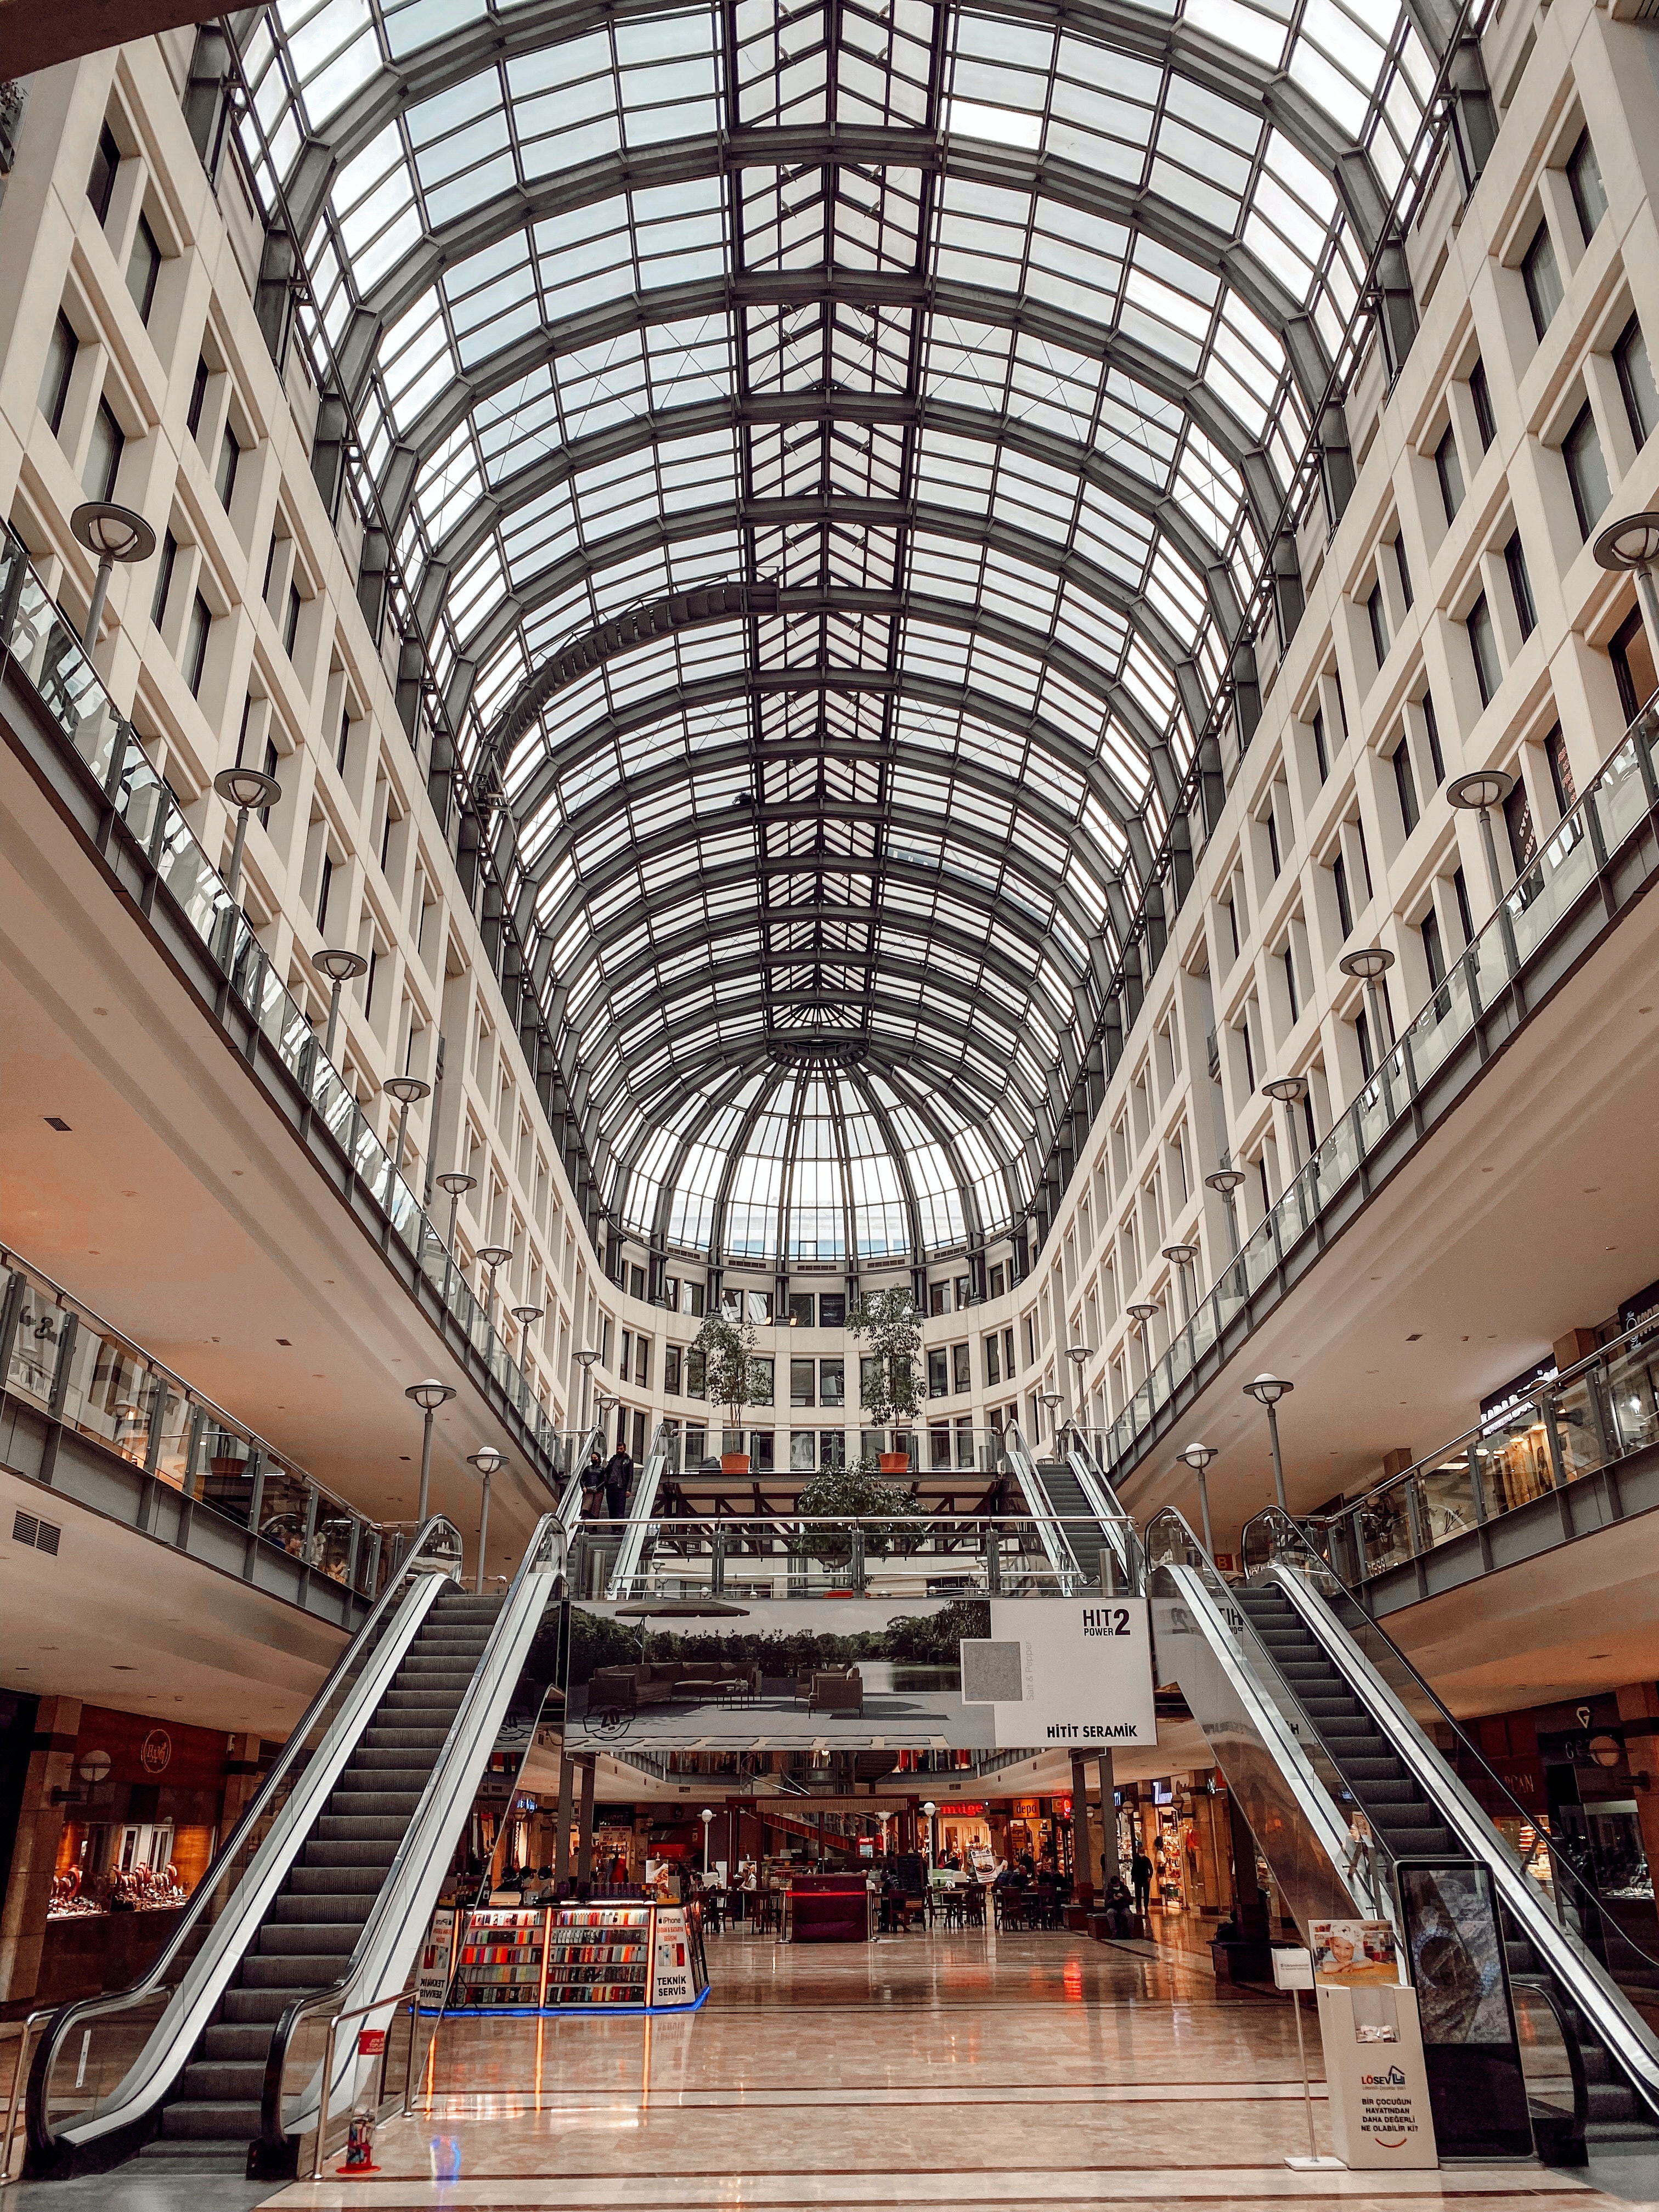
natural, building, light, infrastructure, lighting, architecture, line, public space, fixture, city, symmetry, landmark, ceiling, metropolitan area, Roof lantern, retail, beam, metal, mixed use, engineering, commercial building, steel, roof, daylighting, town, event, shopping, train station, art, transport, downtown, aluminium, stairs, pattern